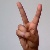
The image shows a hand gesture representing the letter 'V' in Indian Sign Language.